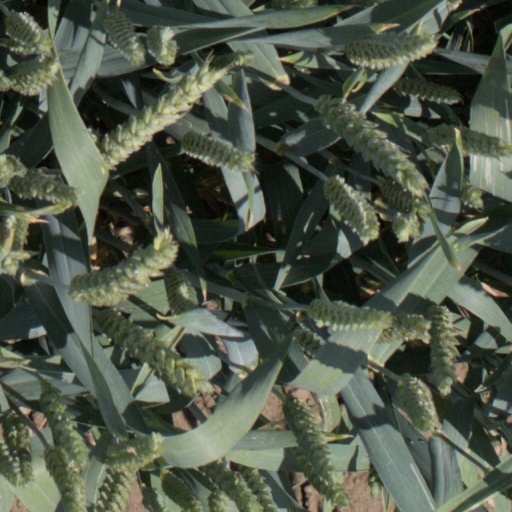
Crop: wheat